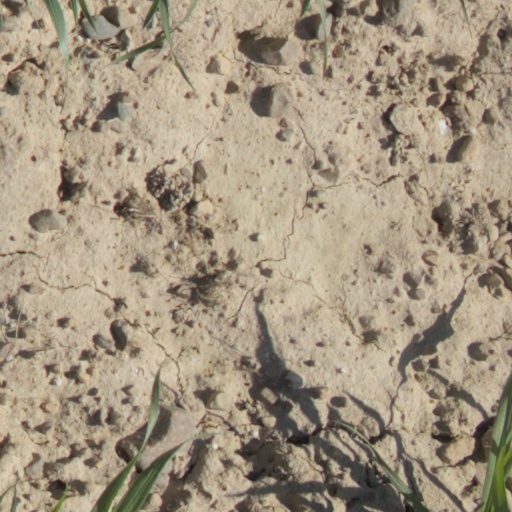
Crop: wheat